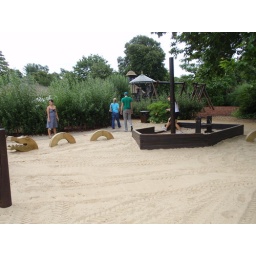
Serpentine in the sand box